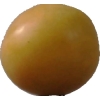
Label: cherry_wax